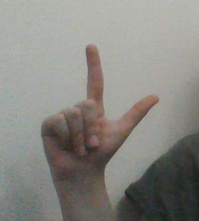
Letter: laam